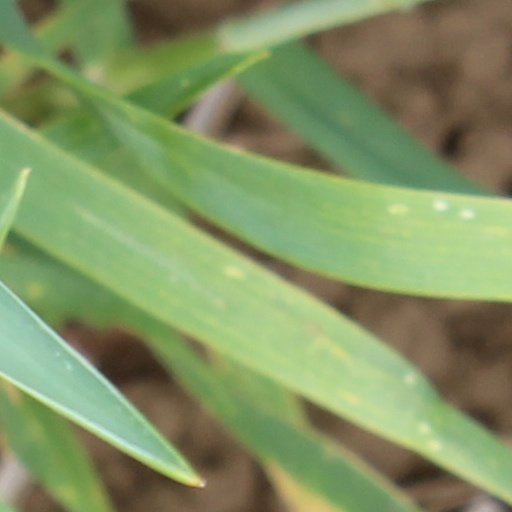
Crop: wheat